Manager (association football)

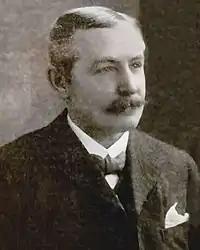
George Ramsay has been described as the world's first football manager. He managed Aston Villa from 1886 to 1926, during which time he established Villa as the most successful club in England.

In association football, the manager is the person who has overall responsibility for the running of a football team. They have wide-ranging responsibilities, including selecting the team, choosing the tactics, recruiting and transferring players, negotiating player contracts, and speaking to the media. In professional football, a manager is usually appointed by and answerable to the club's board of directors, but at an amateur level the manager may have total responsibility for the running of a club.